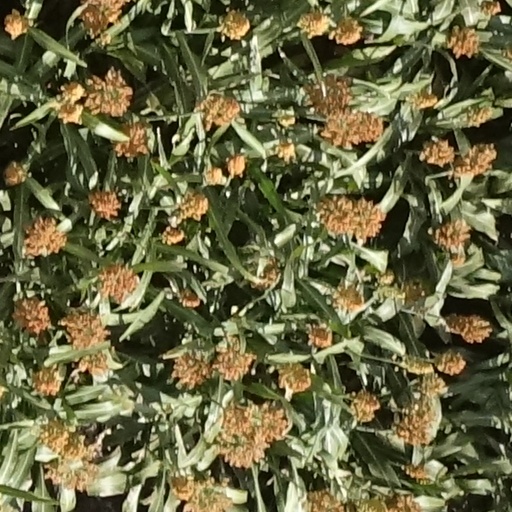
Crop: sorghum